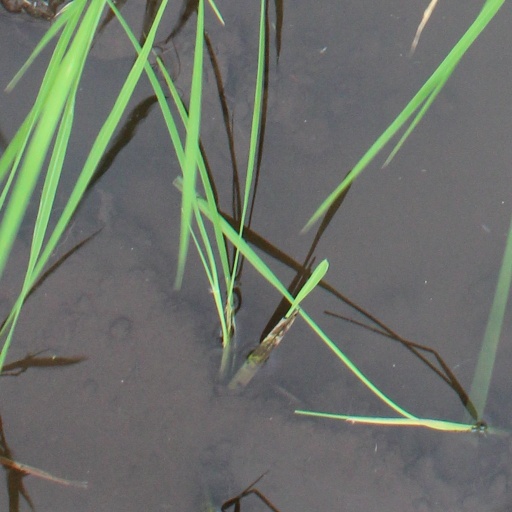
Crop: rice